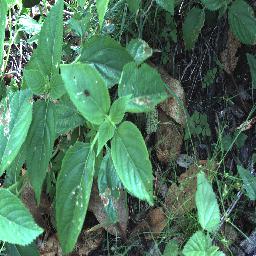
Label: lantana